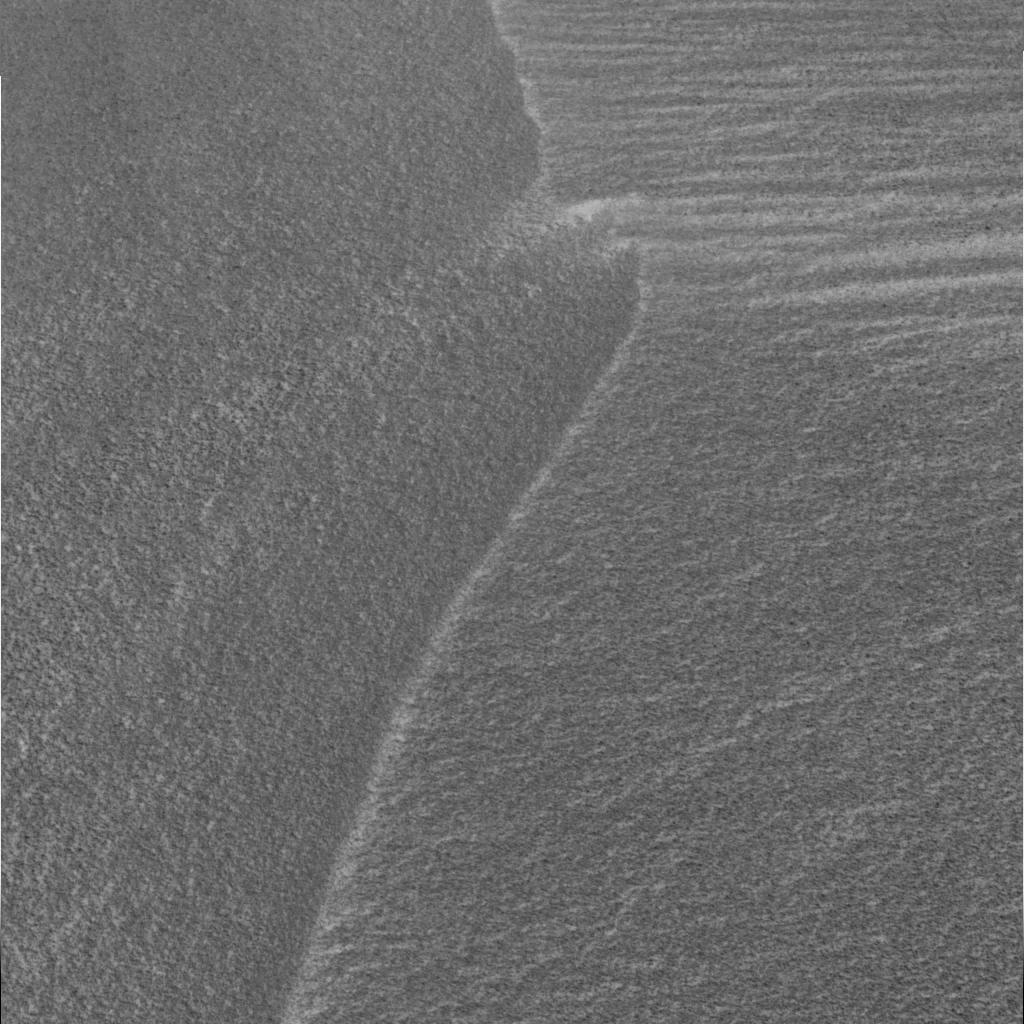
Surface features visible: Dunes/Ripples, Soil, Spherules, Nearby Surface